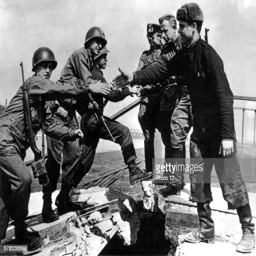
soldiers joining on the bridge